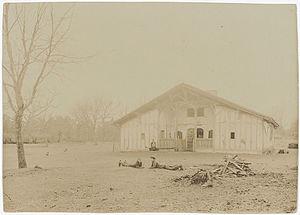
Reproduction numérique d'un tirage positif argentique de Félix Arnaudin figurant la Maison de Tartas à Sabres vers 1907 (12,2 x 17,3 cm).
Simon Arnaudin, dit Félix Arnaudin, né le 30 mai 1844 à Labouheyre et mort le 6 décembre 1921 dans la même ville, est un poète et photographe français spécialiste de la Haute-Lande.